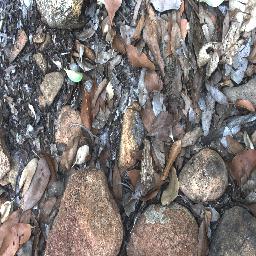
Label: negative